Room (2015 film)

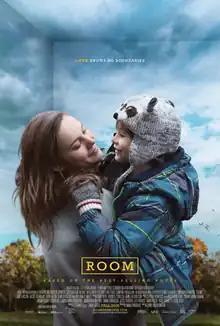
Theatrical release poster

Room is a 2015 internationally co-produced survival psychological drama film directed by Lenny Abrahamson and written by Emma Donoghue, based on her 2010 novel. It stars Brie Larson as a young woman who has been held captive for seven years and whose five-year-old son (Jacob Tremblay) was born in captivity. Their escape allows the boy to experience the outside world for the first time. The film also stars Joan Allen, Sean Bridgers, Tom McCamus and William H. Macy.